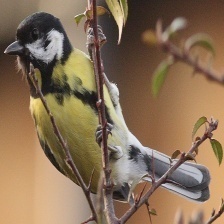
Species: PARUS MAJOR
Scientific name: PARUS MAJOR
ImageNet parent category: chickadee